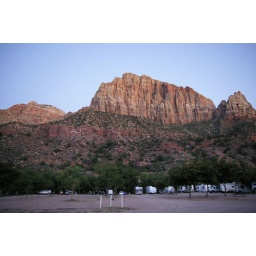
RV park in the red rocks